Gender policing

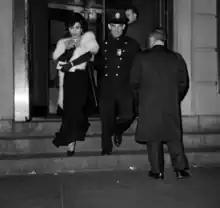
Drag queen arrested under anti-crossdressing laws in New York City, 1962

Older fashion protocols systematically enforced normative gender binaries, confining people to dress and accessorize in a way that connected to their sex. Society would use gender policing tactics to enforce cultural and societal acceptance of a gendered dress code. The earliest gendered clothing ordinance in the United States was enacted in Columbus, Ohio in 1848. The ordinance forbade someone from appearing, "in a dress not belonging to his or her sex." In the 19th century, forty American cities passed anti-drag and anti-crossdressing ordinances. These ordinances often adopted language invoking public indecency, such as St. Louis's 1864 law which stated: "Whoever shall, in this city, appear in any public place in a state of nudity, or in a dress not belonging to his or her sex, or in an indecent or lewd dress... shall be deemed guilty of a misdemeanor." Other ordinances were couched in terms of public safety. An 1845 New York state statute, for example, defined an unlawful vagrant as “[a] person who, having his face painted, discolored, covered, or concealed, or being otherwise disguised, in a manner calculated to prevent his being identified, appears in a road or public highway.” Many gendered clothing laws from the early 20th century focused particularly on forbidding people assigned male at birth from dressing in women's clothing. Such sex-specific laws were passed in Detroit, Michigan in 1944, in Denver, Colorado in 1954, and in Miami, Florida in 1965.